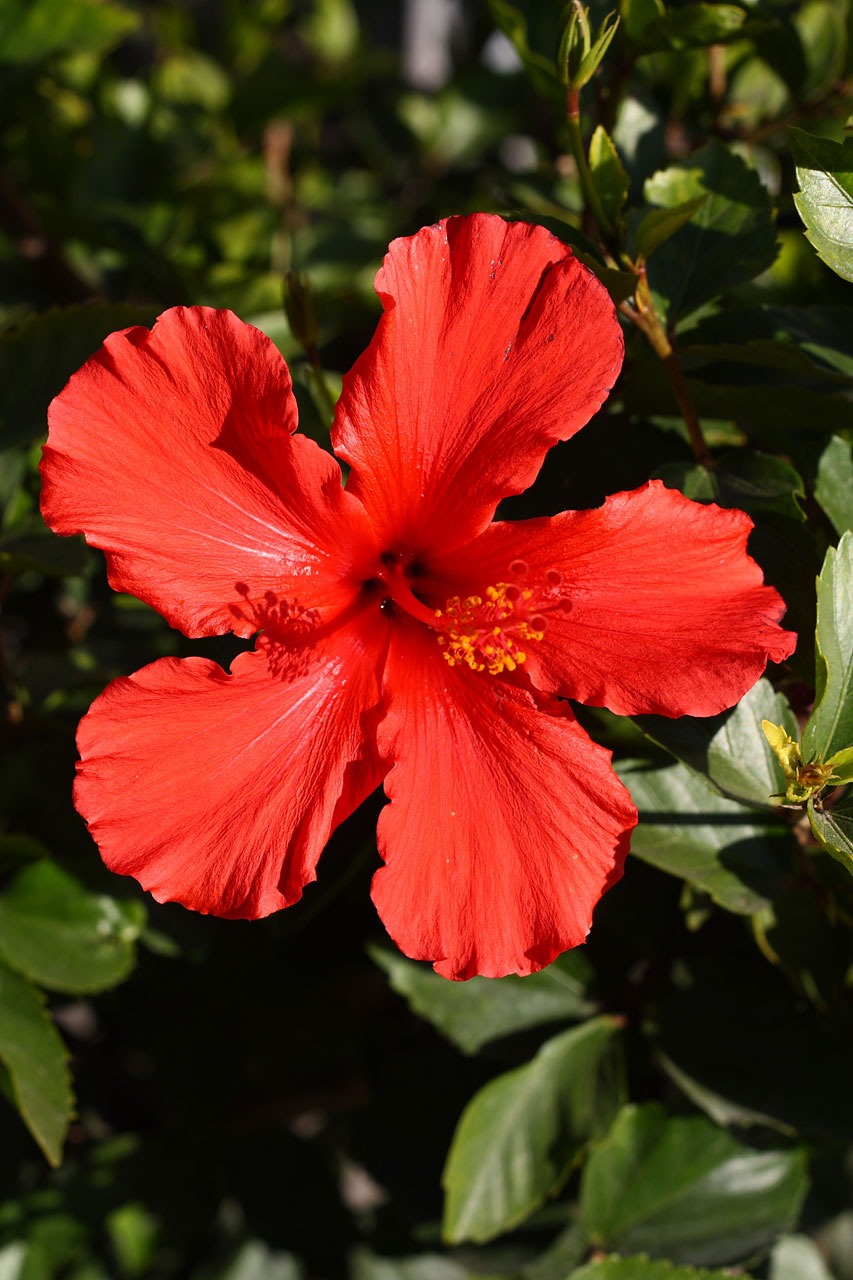
nature, blossom, plant, flower, petal, bloom, foliage, red, botany, flora, shrub, hibiscus, malvales, macro photography, flowering plant, chinese hibiscus, annual plant, land plant, mallow family